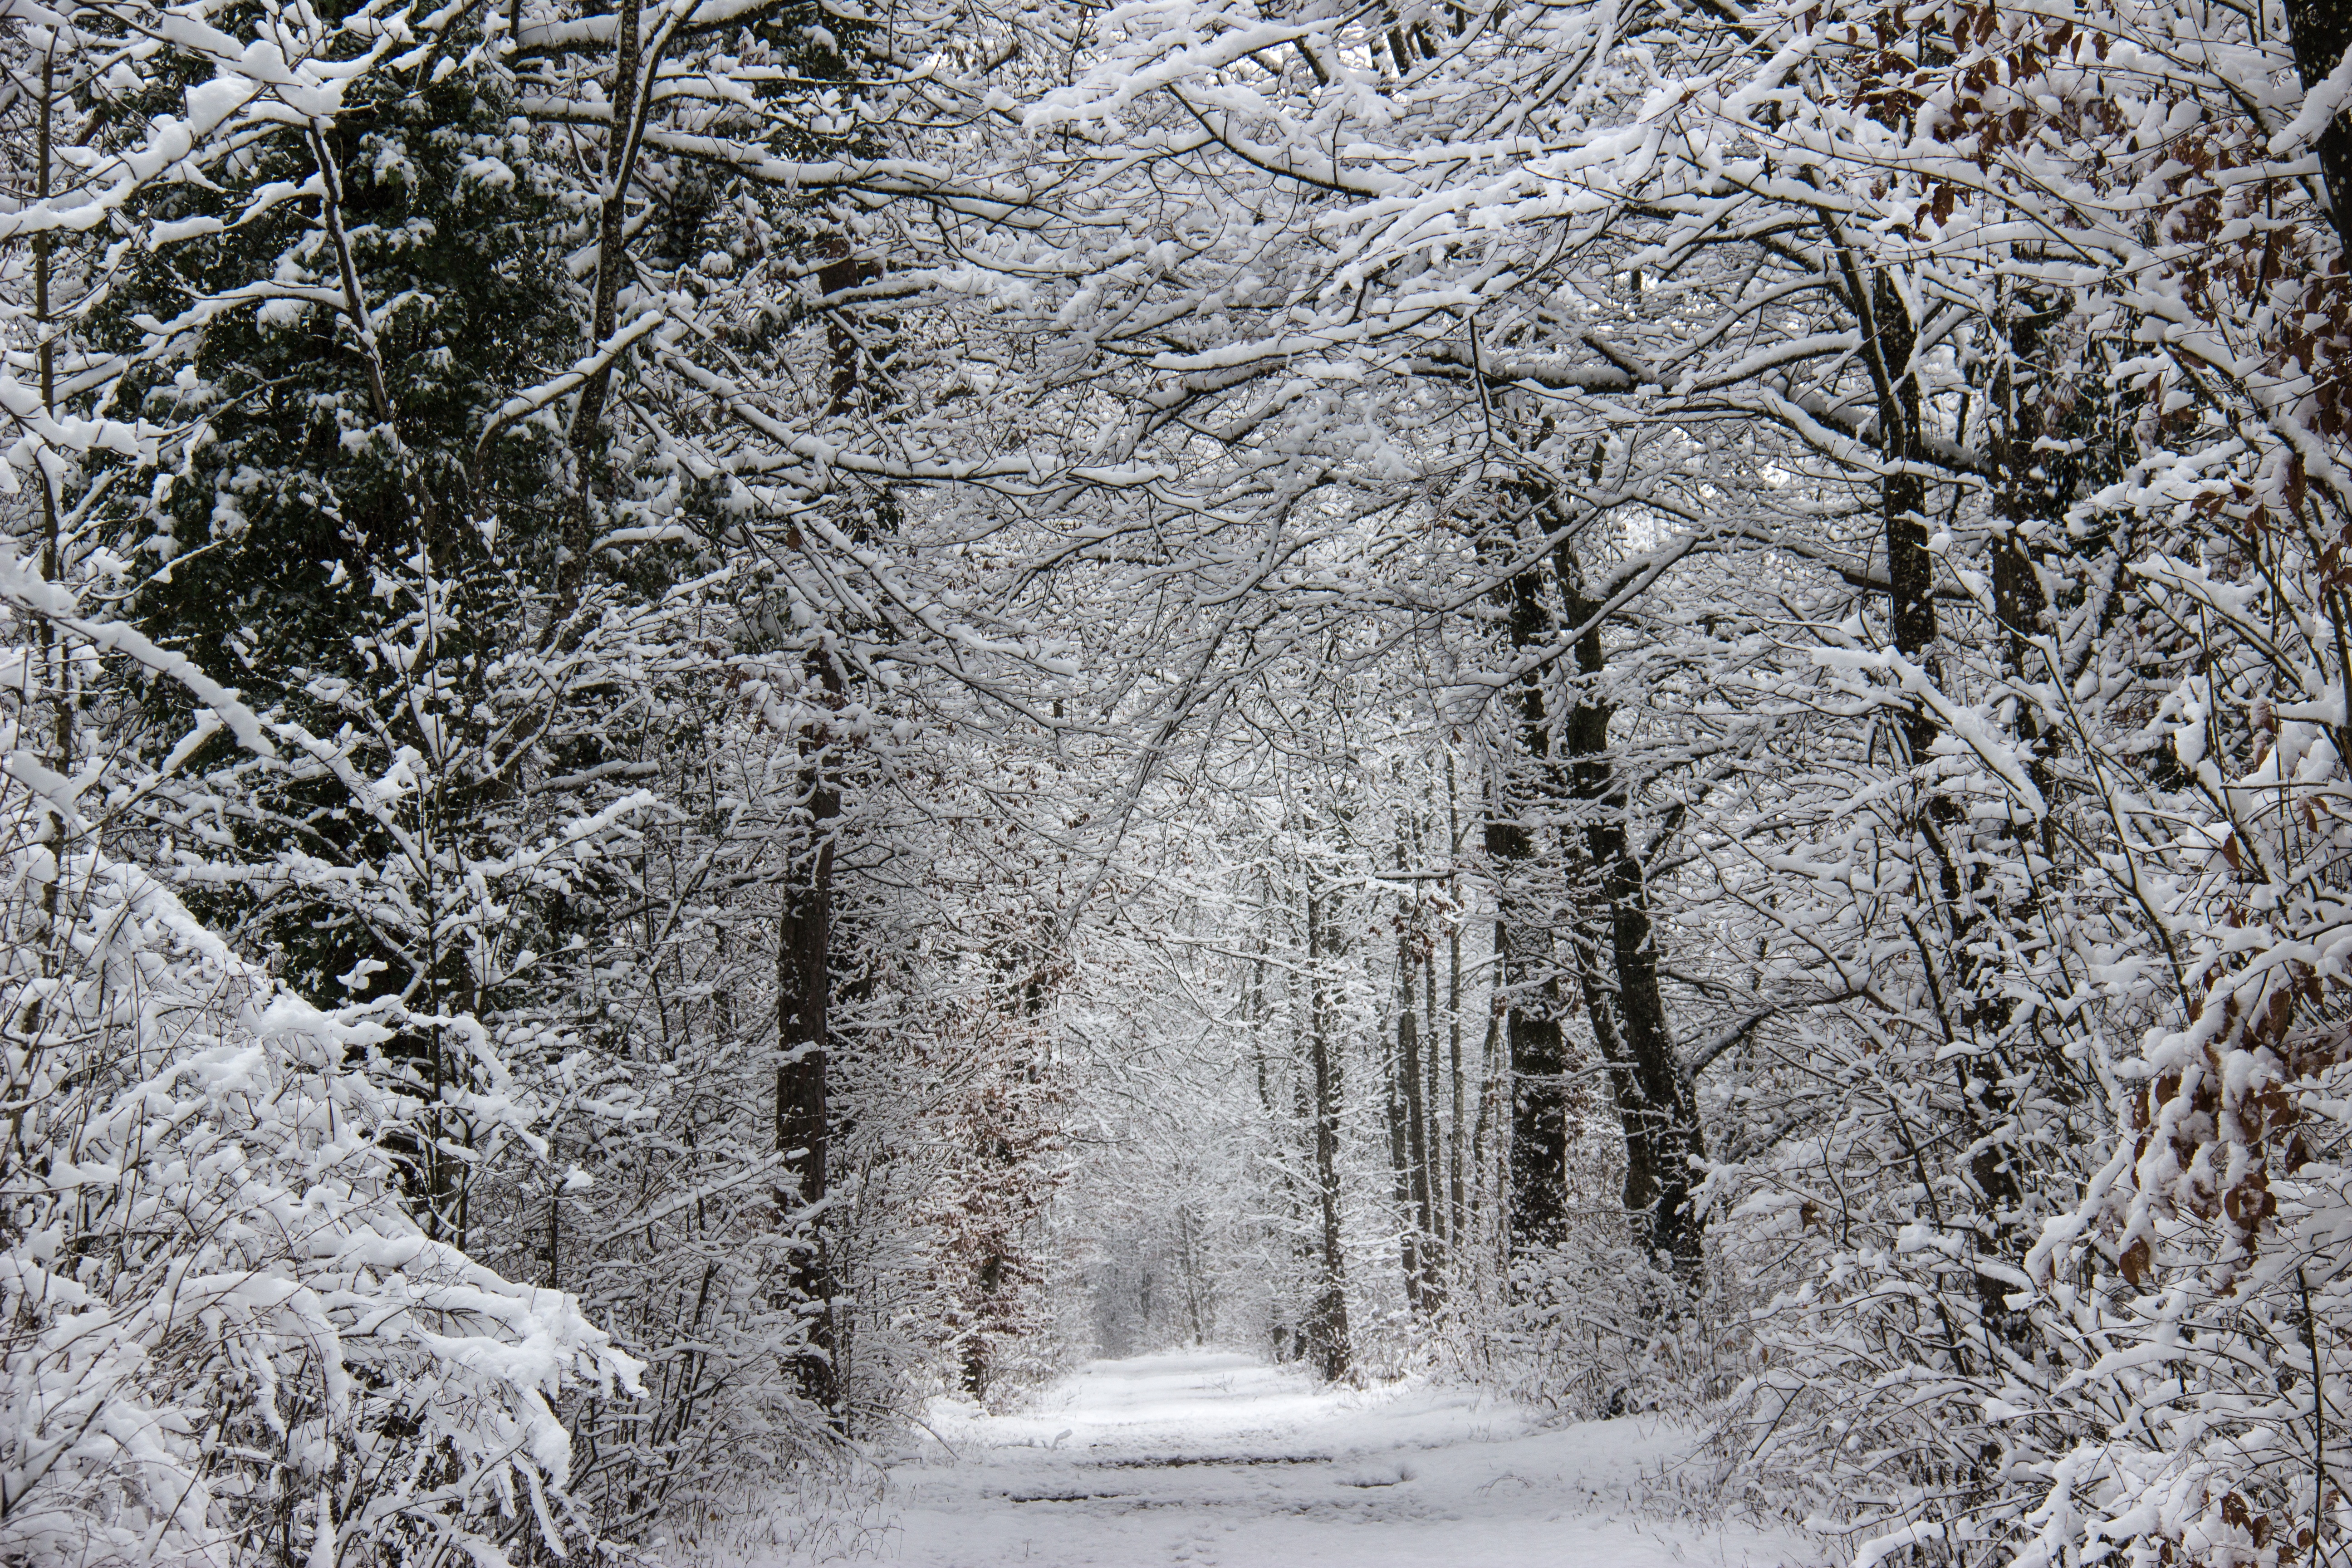
tree, nature, forest, branch, snow, cold, winter, plant, white, frost, ice, weather, snowy, season, trees, spruce, icy, blizzard, woodland, away, winter dream, wintry, winter magic, winter forest, freezing, forest path, winter mood, snowed in, snow magic, snow forest, natural environment, woody plant, winter storm, rain and snow mixed